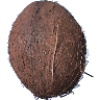
Label: Cocos 1